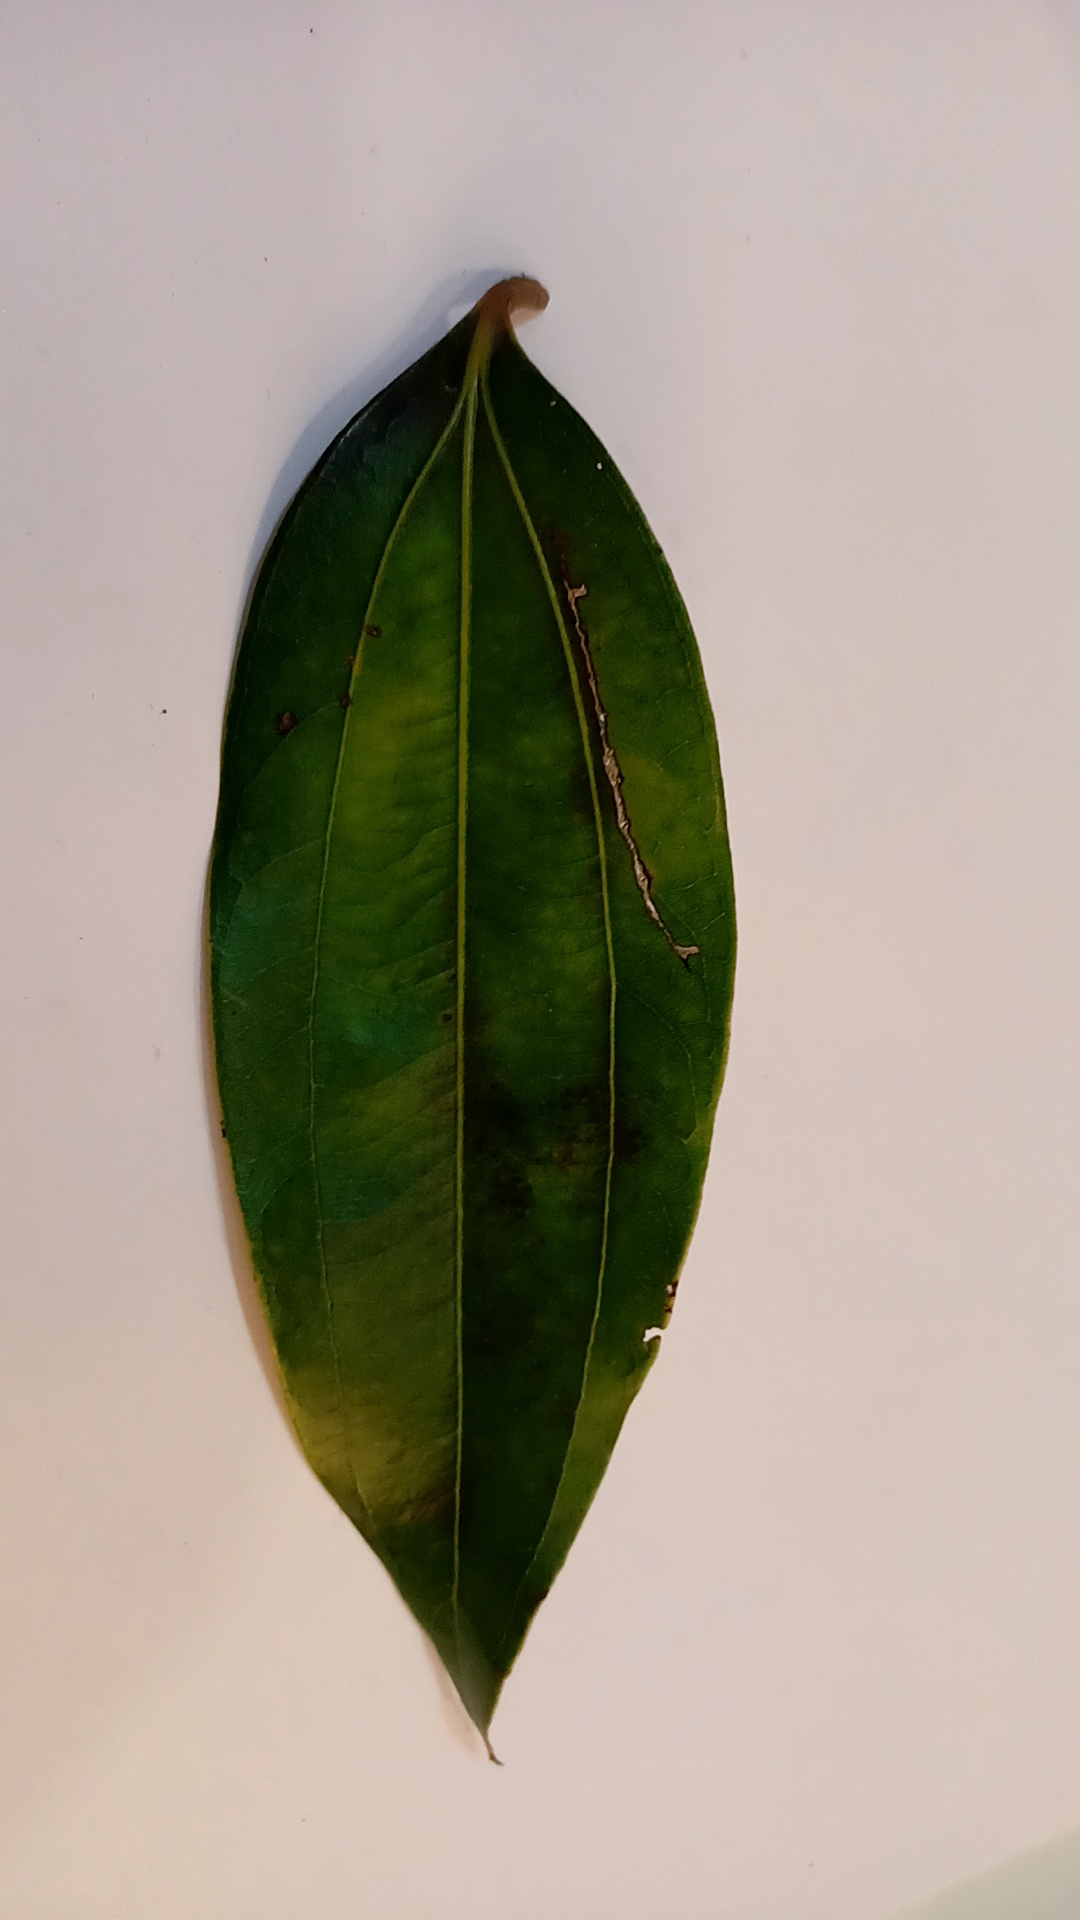
Label: Disease